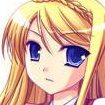
Portrait style: Anime Portrait